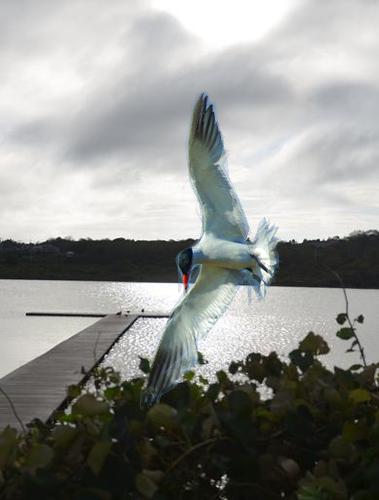
Bird species: Black_Tern
Bird type: waterbird
Background: water